The Old Familiar Faces

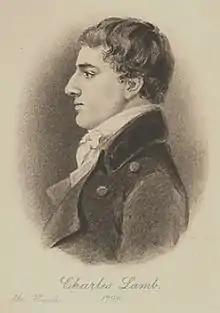
Charles Lamb in 1798, the year he wrote and published "The Old Familiar Faces". Drawn and engraved by Robert Hancock.

"The Old Familiar Faces" (1798) is a lyric poem by the English man of letters Charles Lamb. Written in the aftermath of his mother's death and of rifts with old friends, it is a lament for the relationships he had lost. It has long been Lamb's most popular poem, and was included in both "The Oxford Book of English Verse" and Palgrave's "Golden Treasury".